Compendium of Analytical Nomenclature

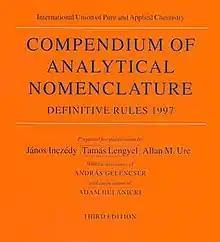
The front cover of the third edition of the "Orange Book".

The Compendium of Analytical Nomenclature is an IUPAC nomenclature book published by the International Union of Pure and Applied Chemistry (IUPAC) containing internationally accepted definitions for terms in analytical chemistry. It has traditionally been published in an orange cover, hence its informal name, the Orange Book.